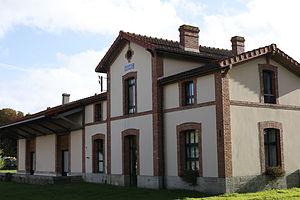
L'ancienne gare de Gouarec. Brezhoneg: An ti-gar kozh Gwareg.
Le chemin de fer de Bon-Repos est un chemin de fer touristique en Bretagne, créé par les Amis du chemin de fer de Bon-Repos. Il est situé à proximité de l'abbaye Notre-Dame de Bon-Repos.